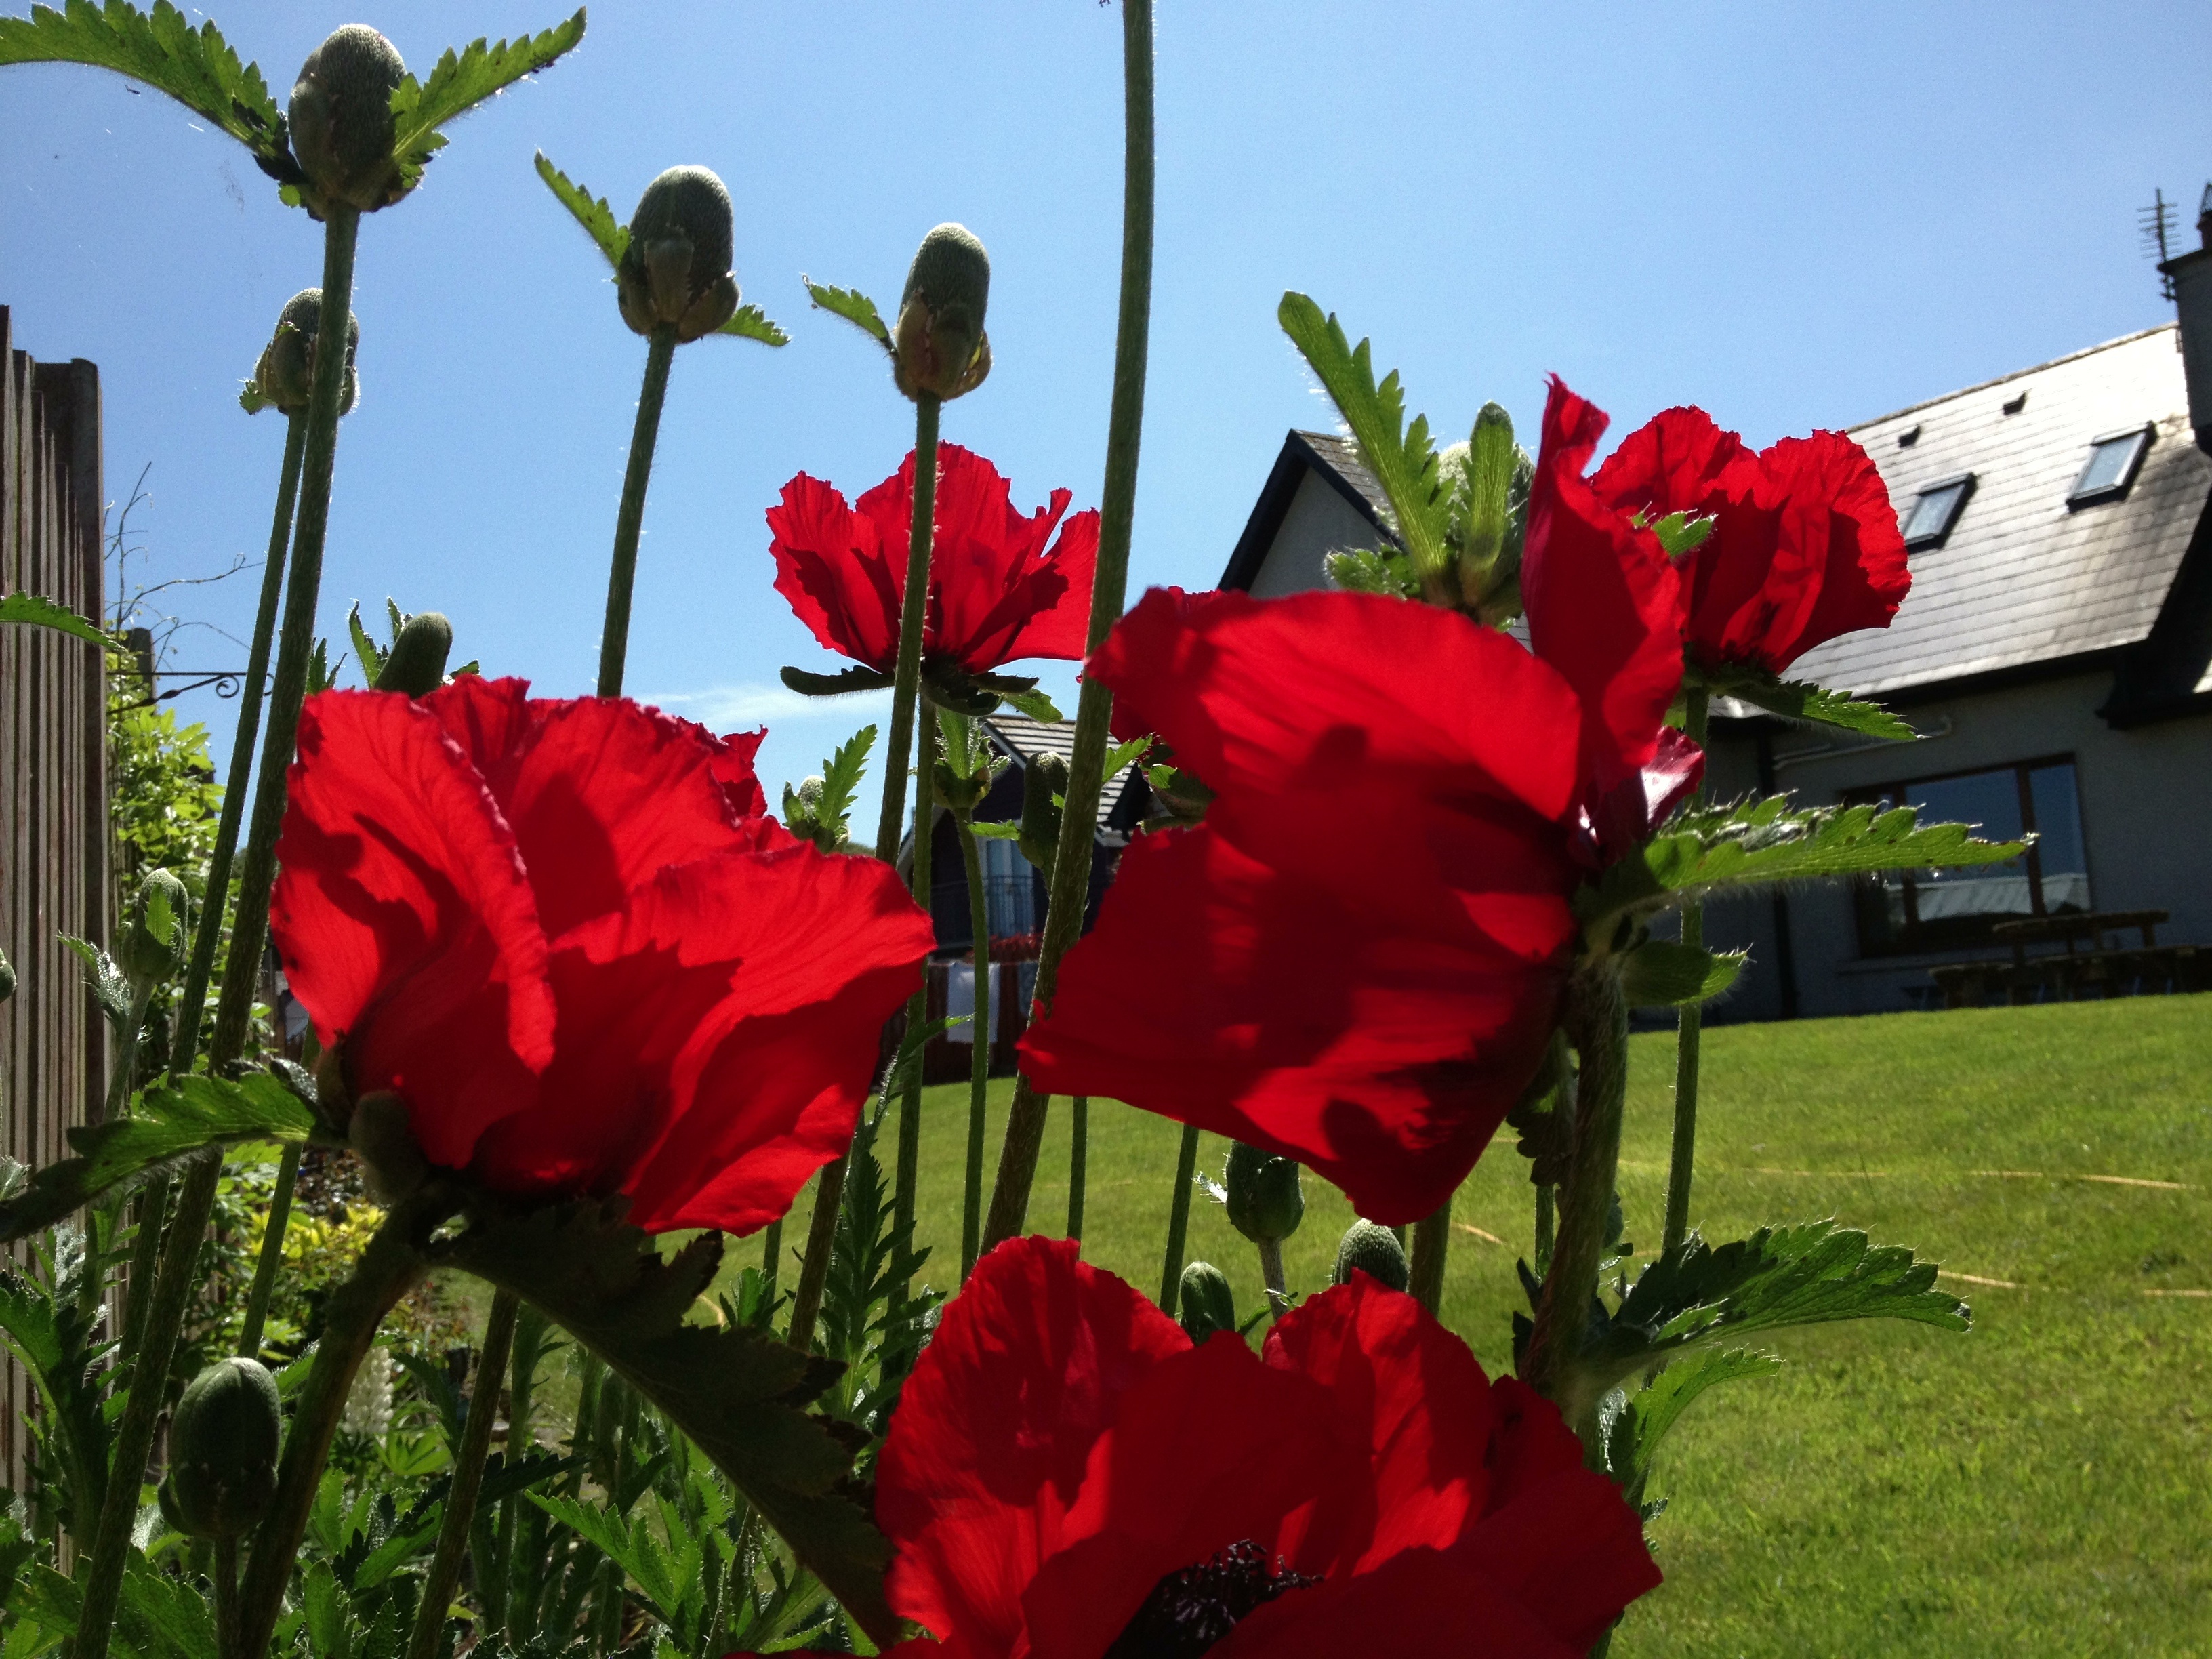
plant, flower, red, flora, poppy, flowering plant, annual plant, land plant